Evangelismos metro station

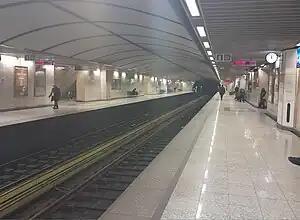
Station platforms

Evangelismos is a metro station located on Vasilissis Sofias Avenue. It is in Evangelismos area, close to Evangelismos Hospital, the National Gallery of Athens, the Athens War Museum, the Byzantine & Christian Museum and the Athens Hilton. The station serves both Kolonaki and Pangrati neighbourhoods, known for their cultural hubs, shopping centers and cafes. Furthermore, many embassies and companies are located within close proximity.